NYC Pride March

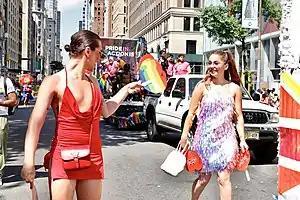
Millions of spectators gather every June for the New York City Pride March, seen here in 2022.

The NYC Pride March is an annual event celebrating the LGBTQ community in New York City. The largest pride parade and the largest pride event in the world, the NYC Pride March attracts tens of thousands of participants and millions of sidewalk spectators each June, and carries spiritual and historical significance for the worldwide LGBTQIA+ community and its advocates. Entertainer Madonna stated in 2024, "Aside from my birthday, New York Pride is the most important day of the year." The route through Lower Manhattan traverses south on Fifth Avenue, through Greenwich Village, passing the Stonewall National Monument, site of the June 1969 riots that launched the modern movement for LGBTQ+ rights.